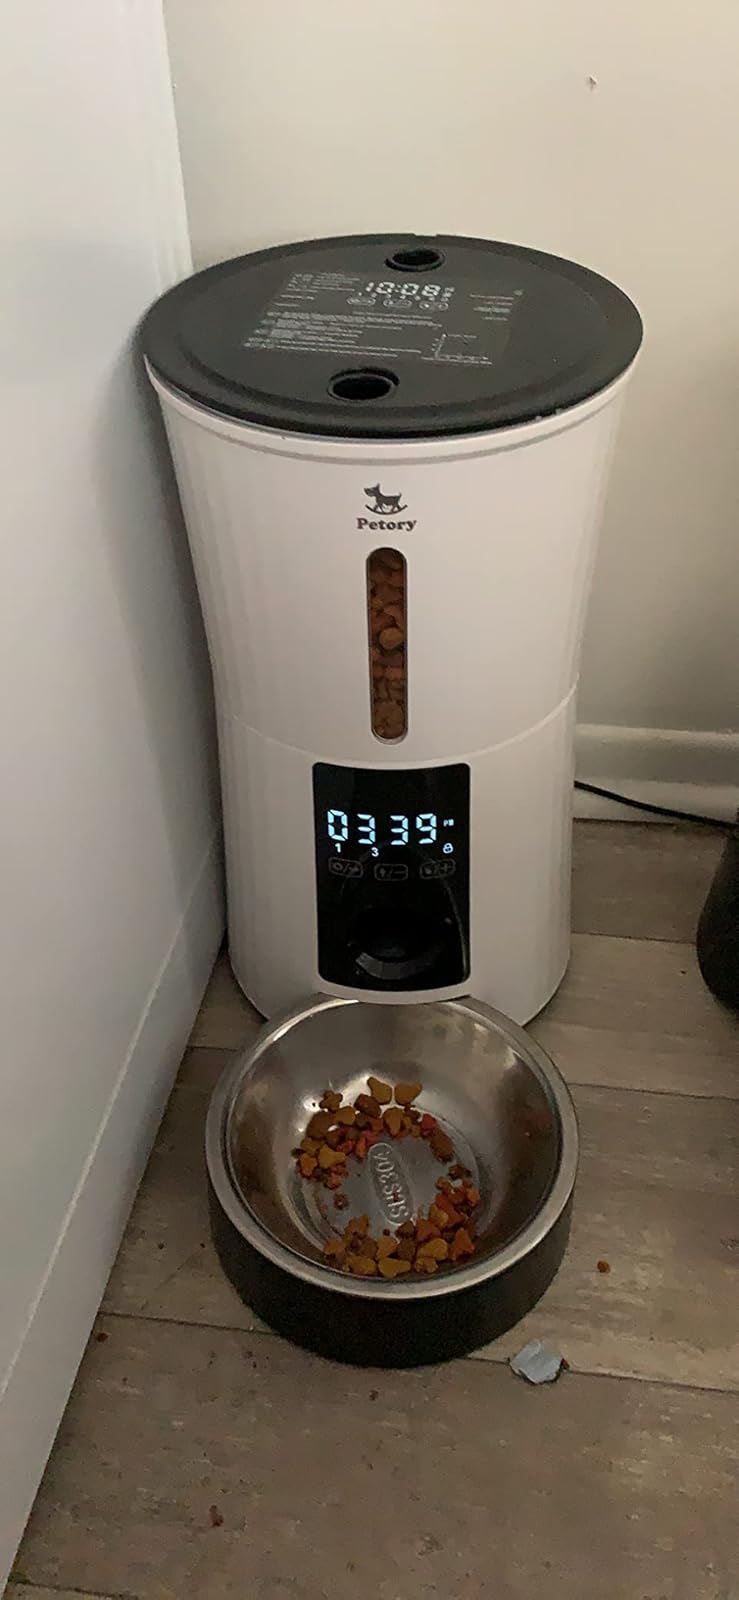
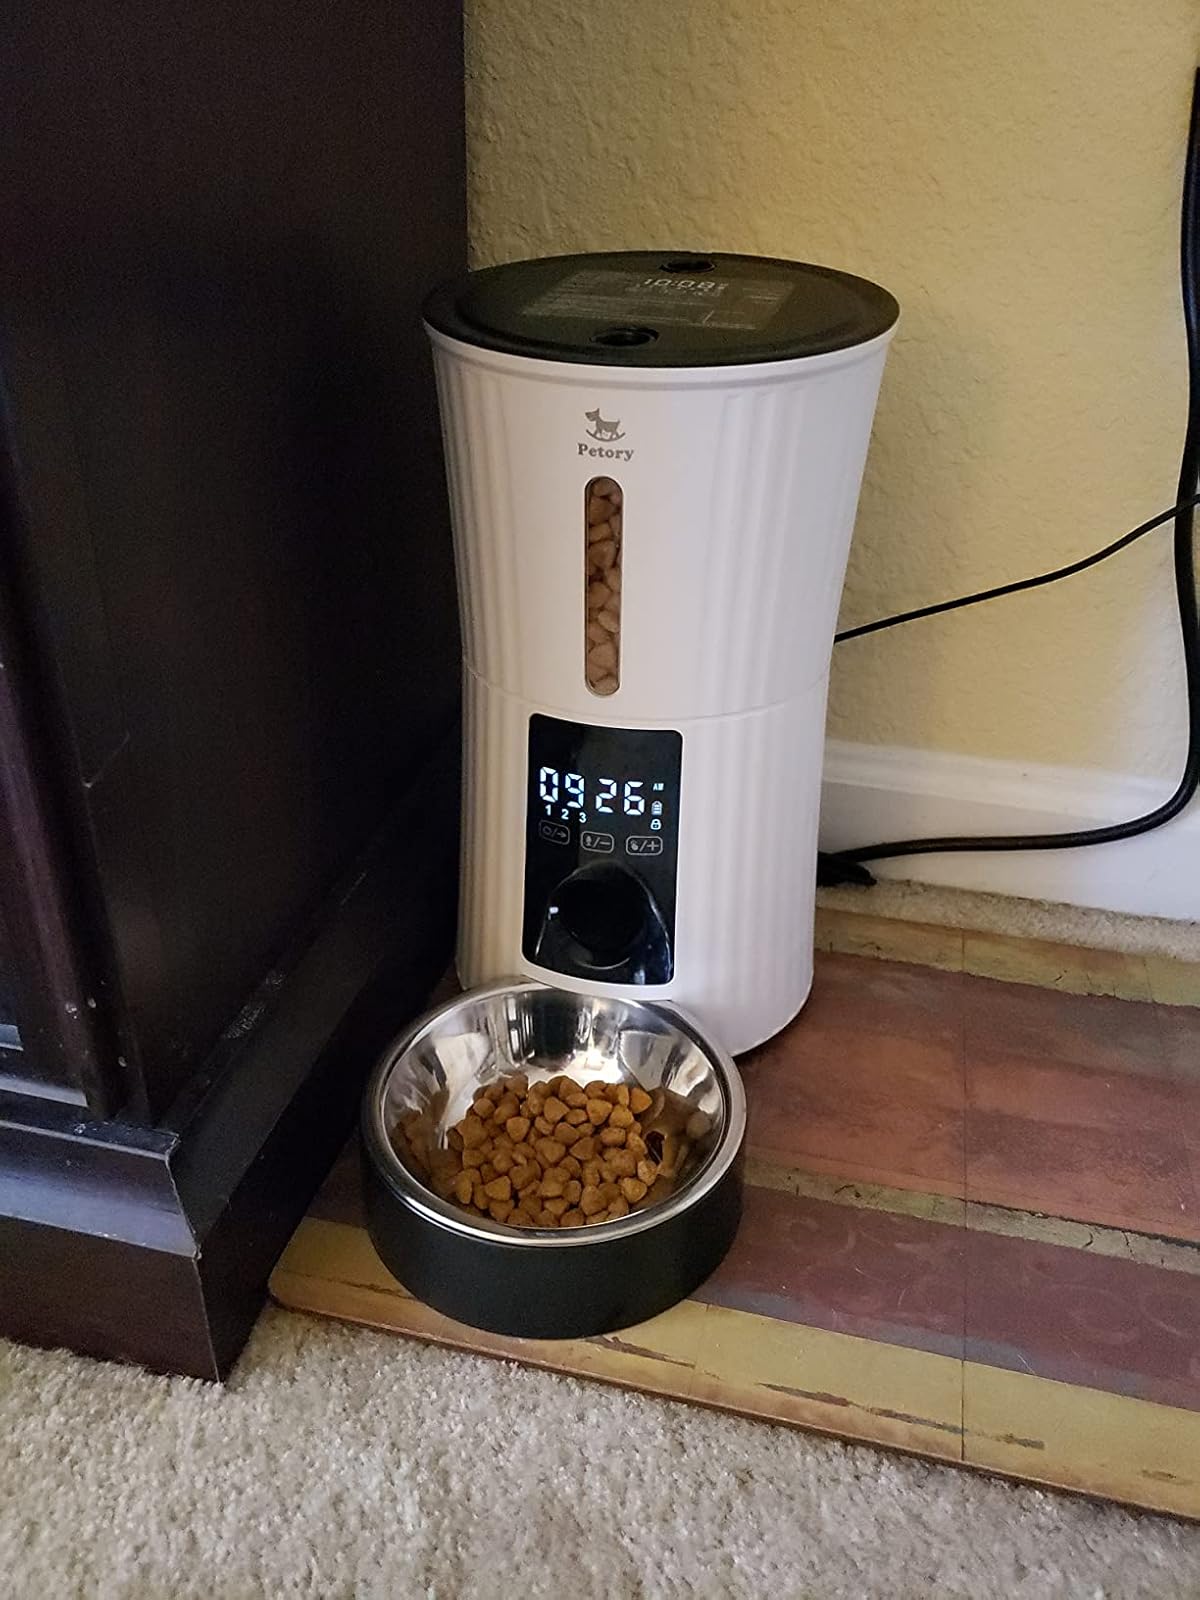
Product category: items_feeder
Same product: yes